Genetically modified insect

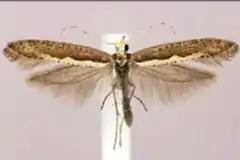
Diamondback moth

The diamondback moth's caterpillars gorge on cruciferous vegetables such as cabbage, broccoli, cauliflower and kale, globally costing farmers an estimated $5 billion (£3.2 billion) a year worldwide. In 2015, Oxitec developed GM-diamondback moths which produce non-viable female larvae to control populations able to develop resistance to insecticides. The GM-insects were initially placed in cages for field trials. Earlier, the moth was the first crop pest to evolve resistance to DDT and eventually became resistant to 45 other insecticides. In Malaysia, the moth has become immune to all synthetic sprays. The gene is a combination of DNA from a virus and a bacterium. In an earlier study, captive males carrying the gene eradicated communities of non-GM moths. Brood sizes were similar, but female offspring died before reproducing. The gene itself disappears after a few generations, requiring ongoing introductions of GM cultivated males. Modified moths can be identified by their red glow under ultraviolet light, caused by a coral transgene.